Anita Rée

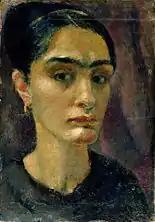
Self-portrait (c.1910)

From 1905, she studied with the Hamburg painter Arthur Siebelist. In 1906, she met Max Liebermann, who recognized her talent and encouraged her to continue her artistic career. Around 1910 she, Franz Nölken and others formed a studio community, but it broke up due to her unrequited love for Nölken. During the winter of 1912–1913, she studied with Fernand Léger in Paris.